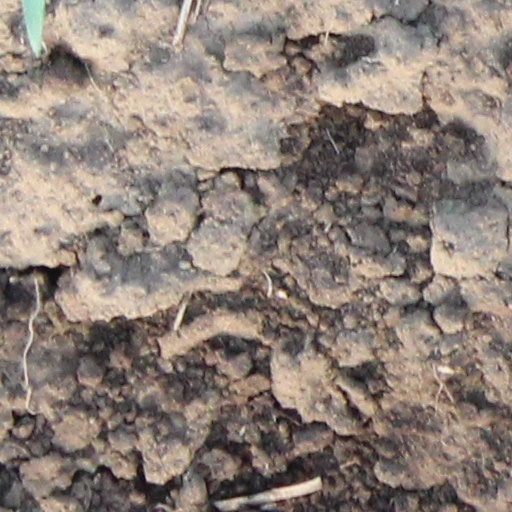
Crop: wheat